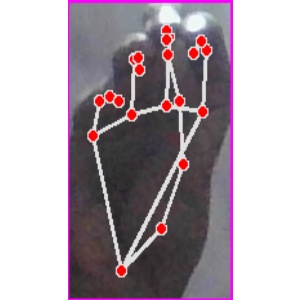
अक्षर: ङ